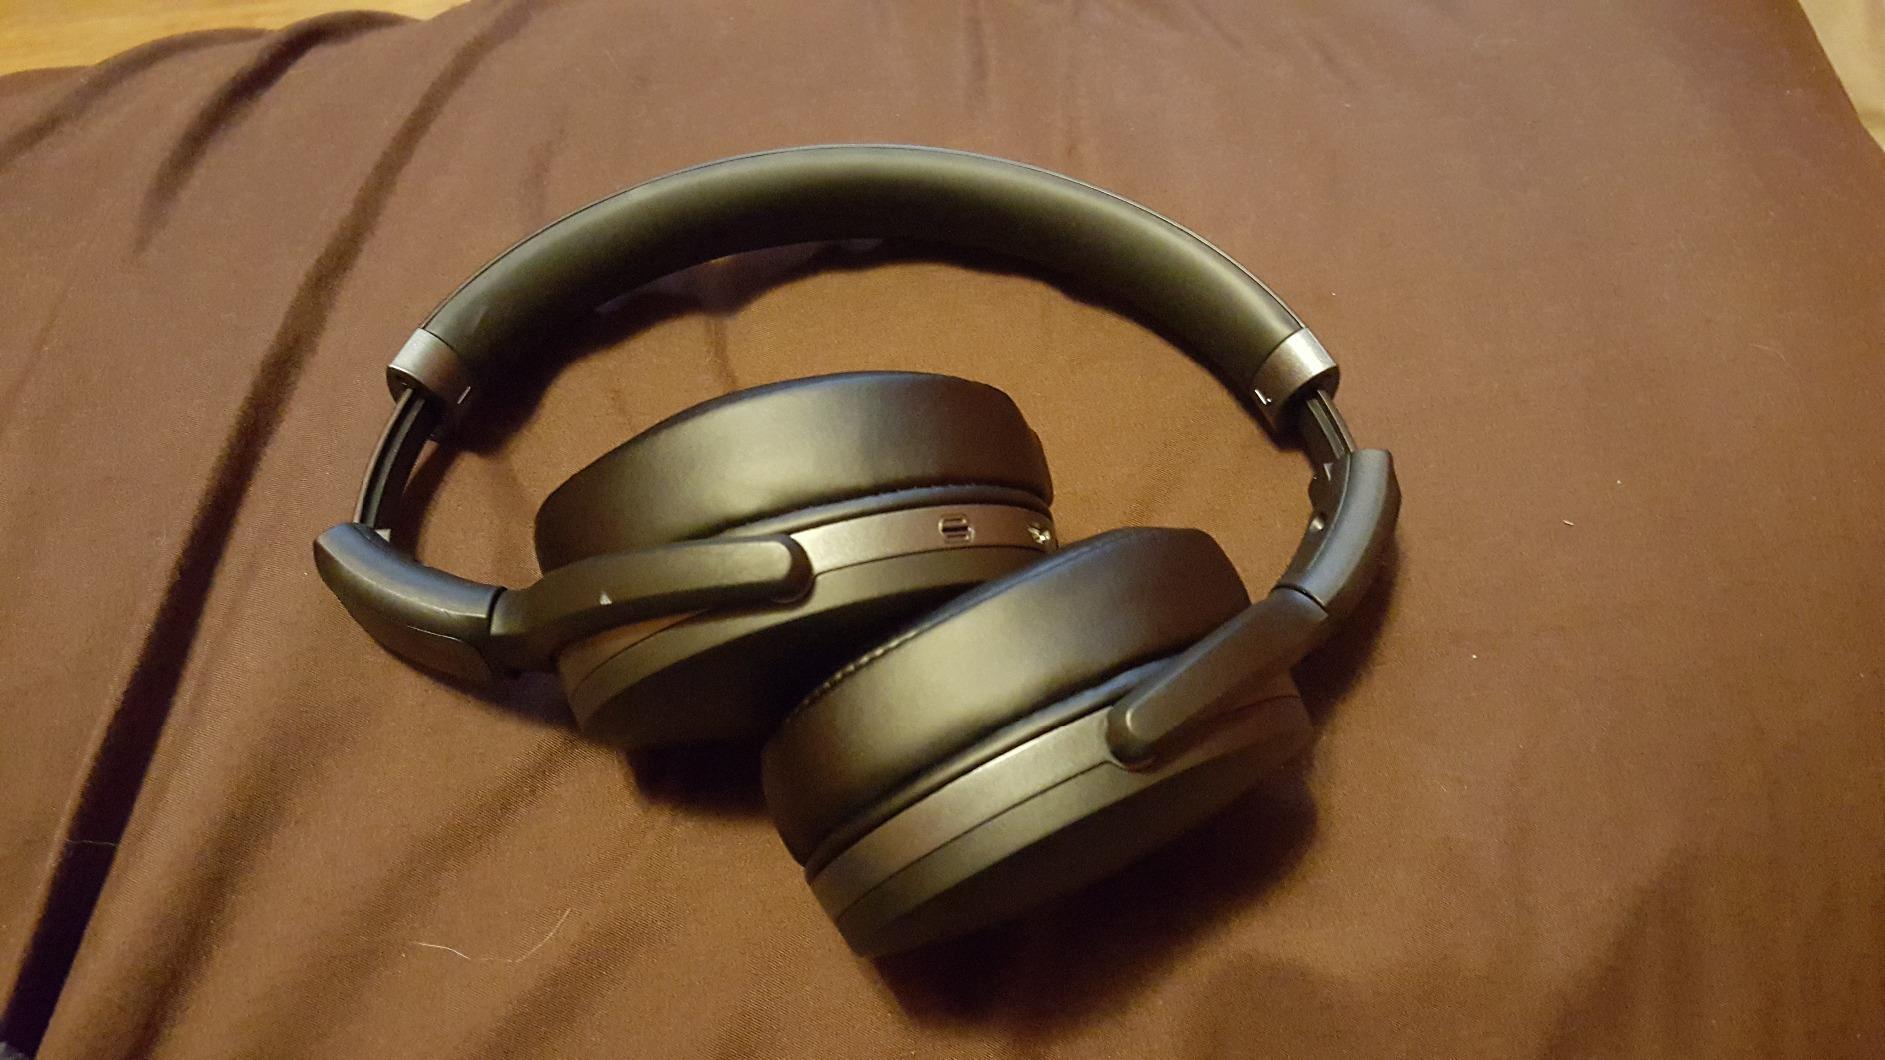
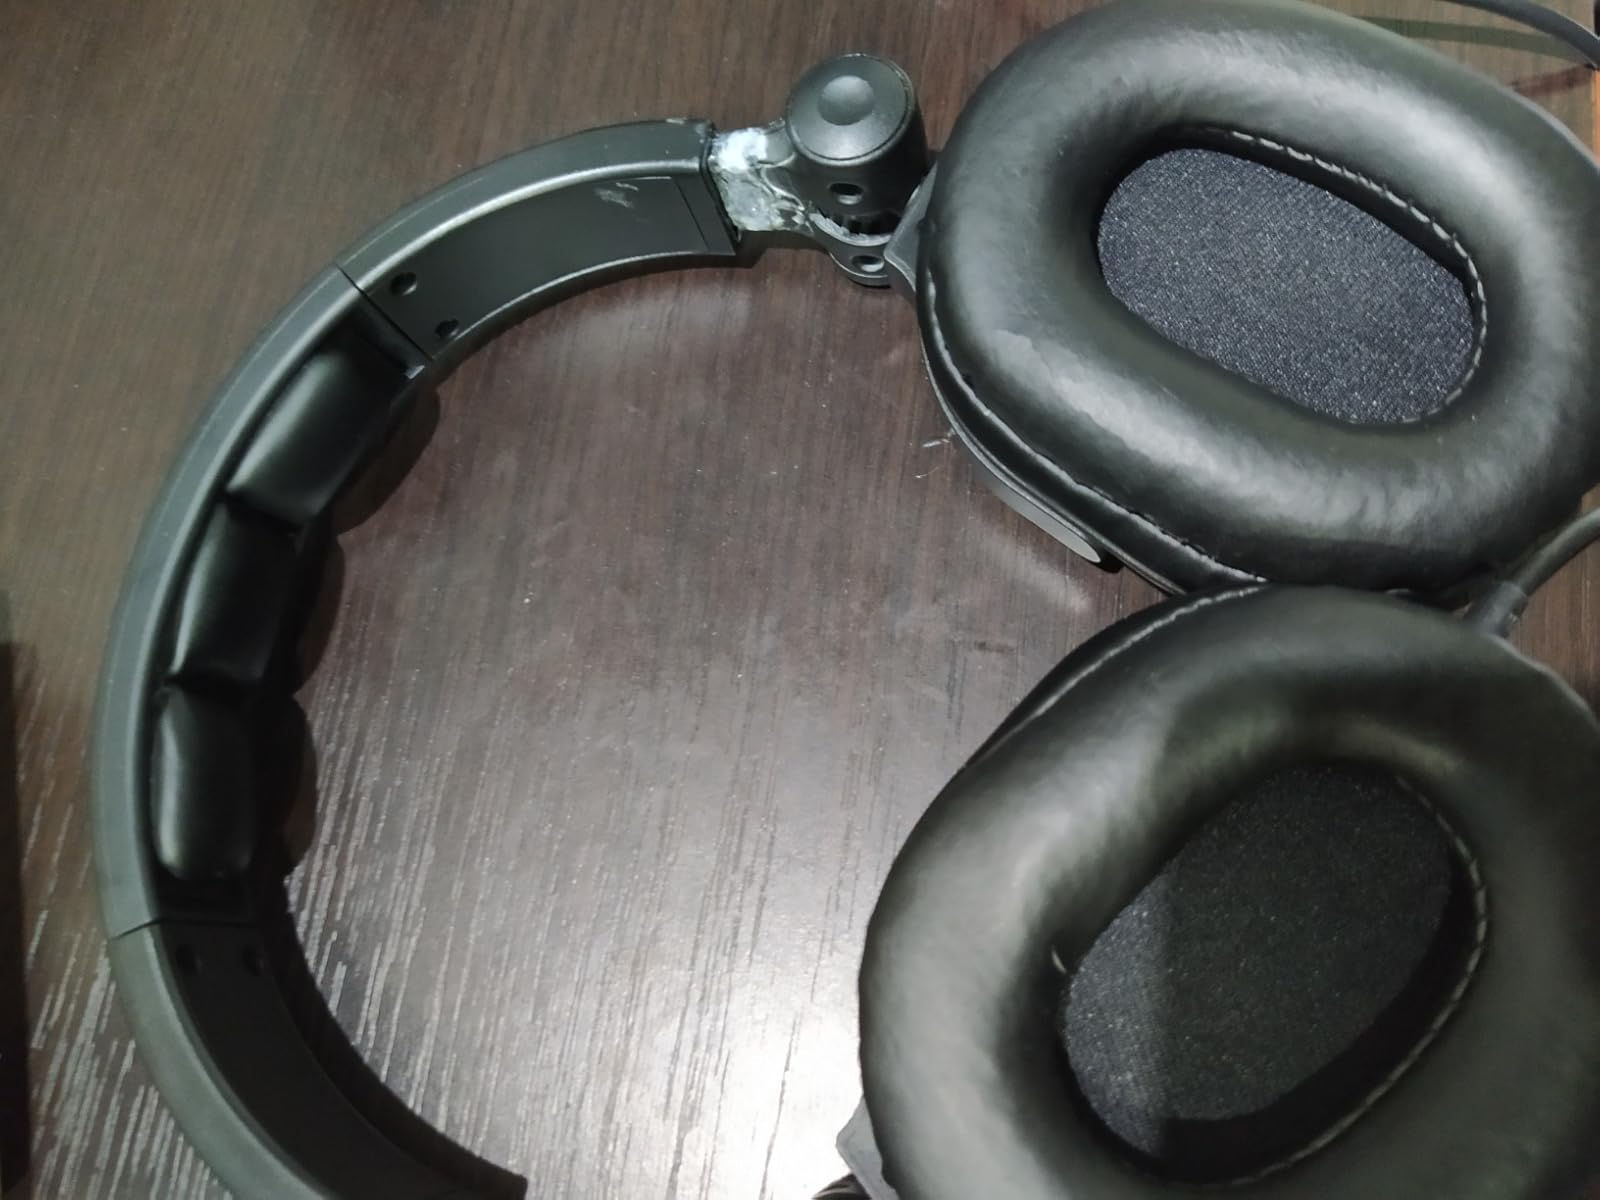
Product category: headphones
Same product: no